Southwestern United States

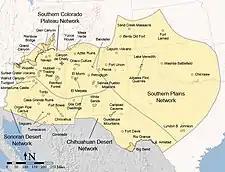
Map of the Southwestern United States as defined by the Learning Center of the American Southwest

The early 1880s also saw the completion of the second transcontinental railroad, which ran through the heart of the Southwest, called the "Santa Fe Route." It ran from Chicago, down through Topeka, then further south to Albuquerque, before heading almost due west through northern Arizona to Los Angeles.